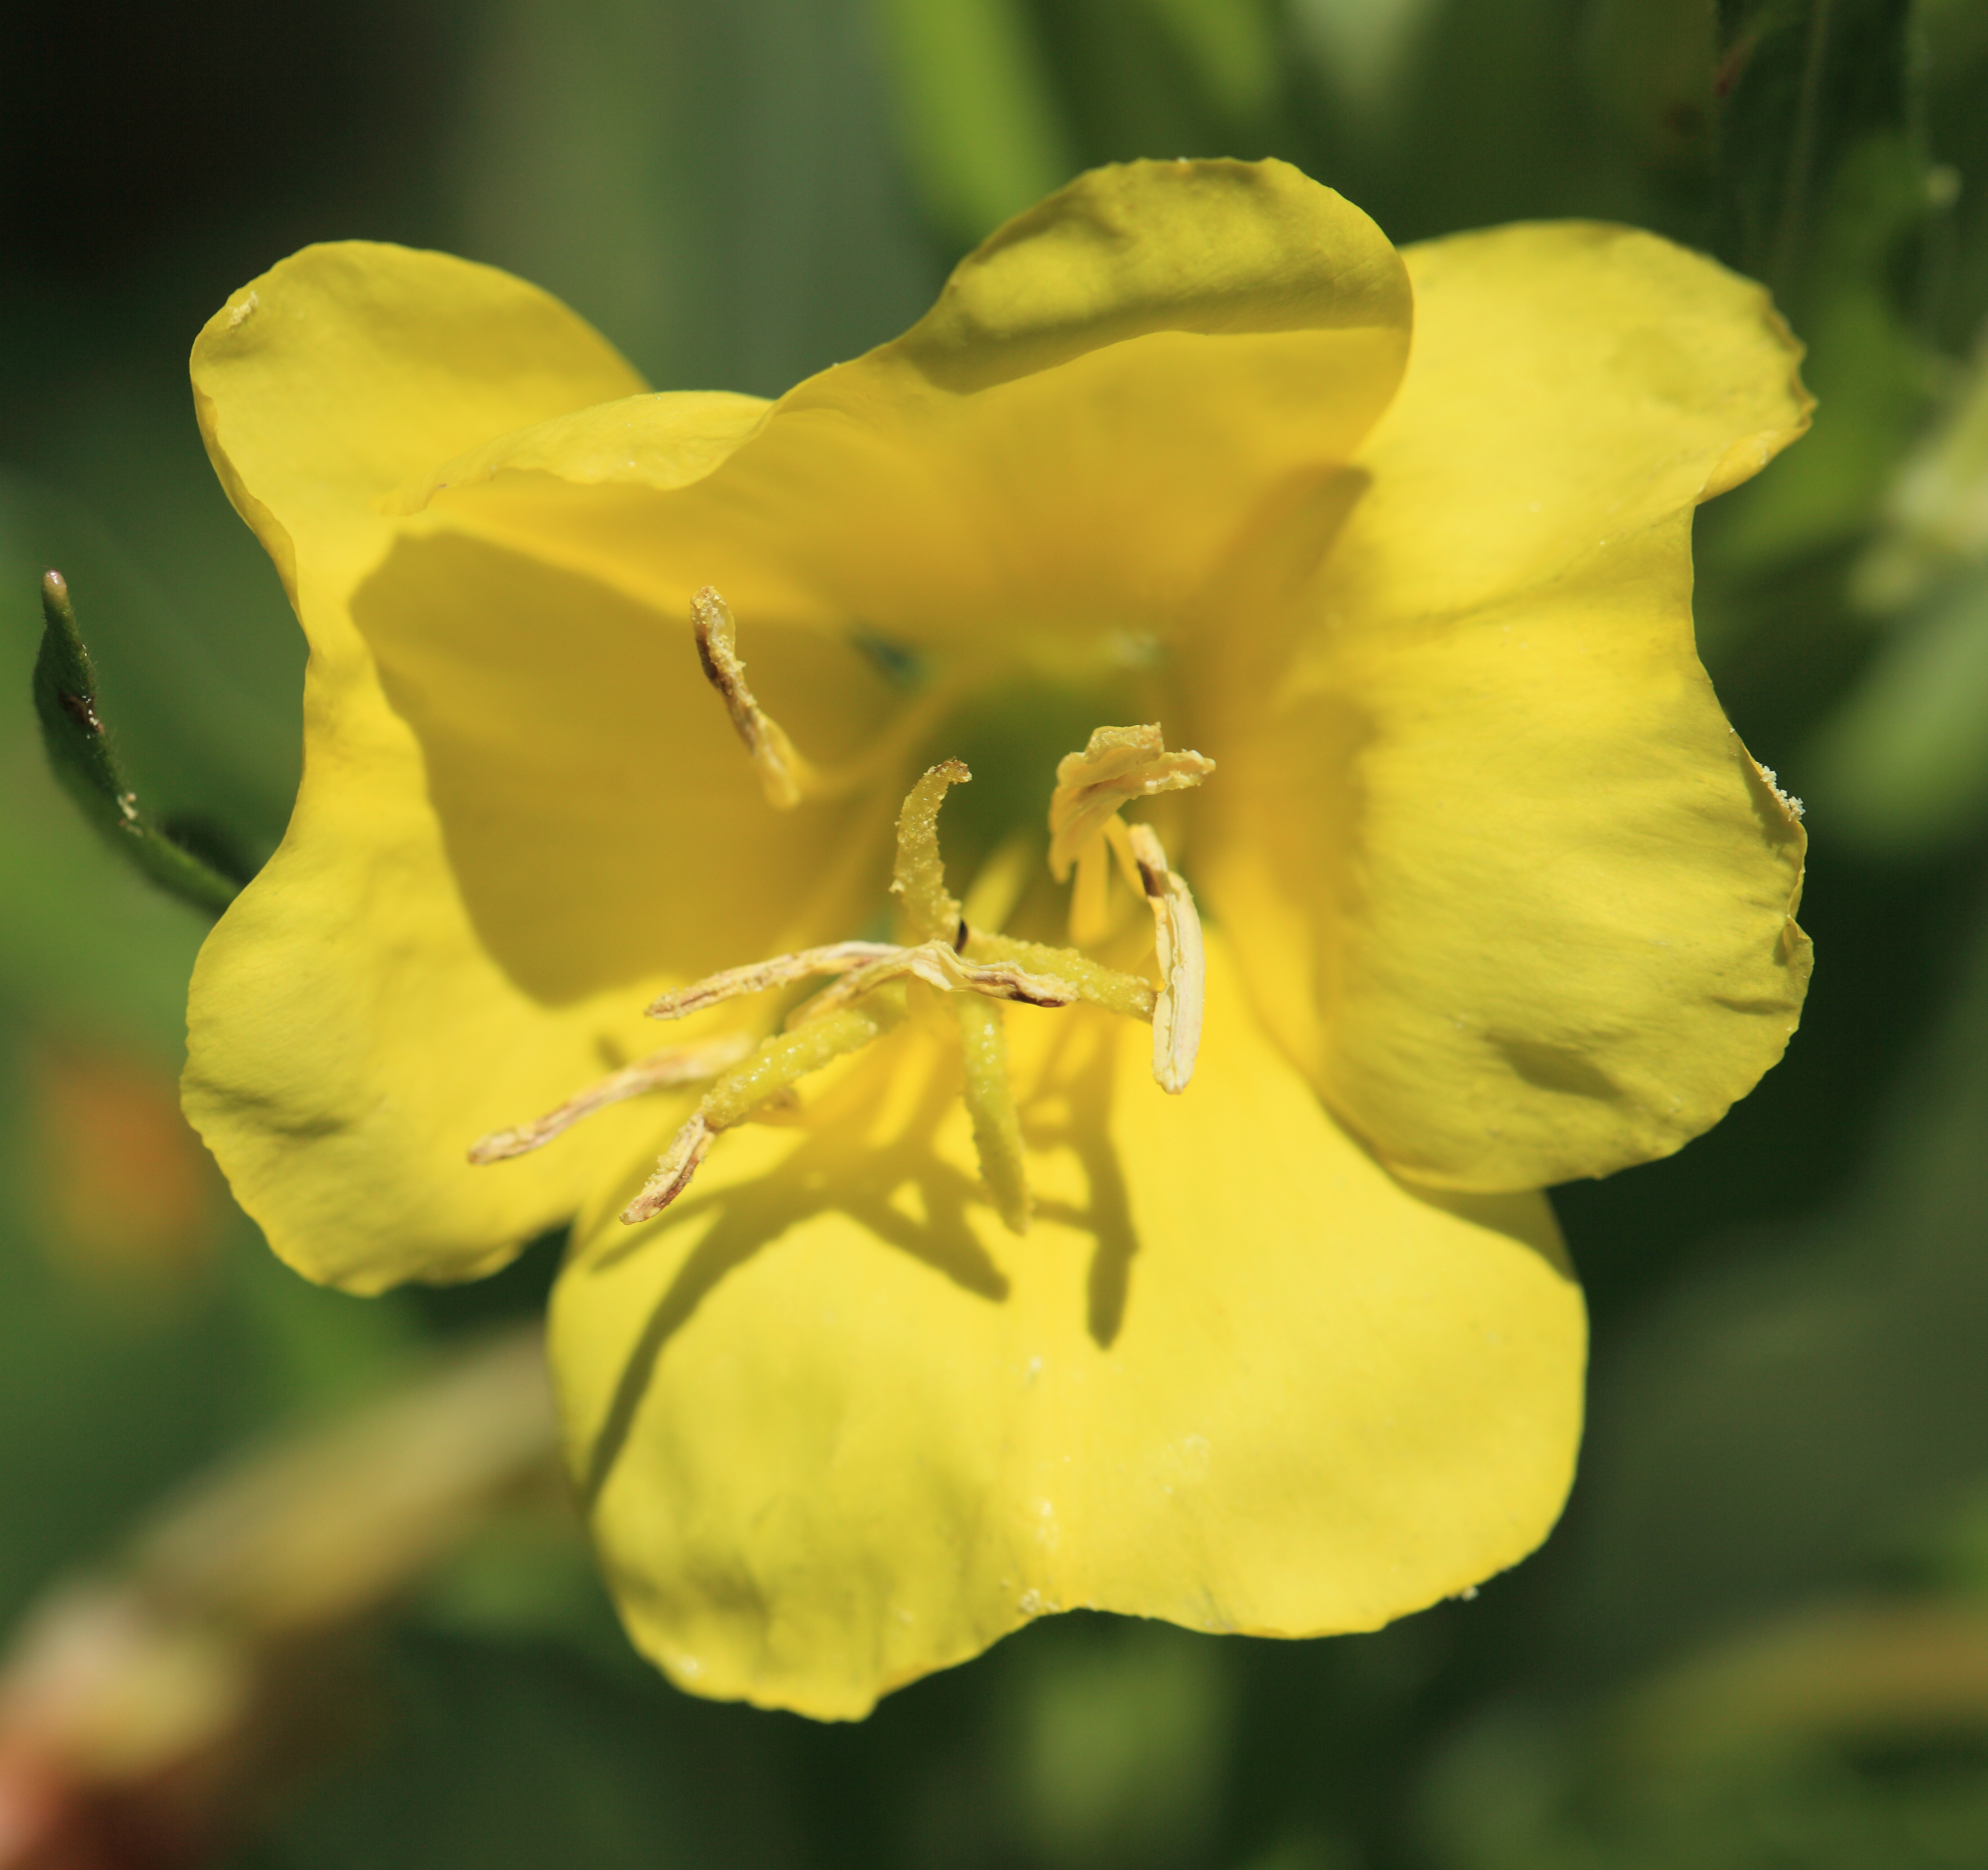
blossom, plant, flower, petal, green, high, botany, yellow, flora, wildflower, close up, plateau, 5d, hires, markii, evening primrose, hi, res, resolution, niigata, myoko, myoukou, sasagaminekougen, daylily, macro photography, flowering plant, plant stem, land plant, large flowered evening primrose